The Fettered Woman

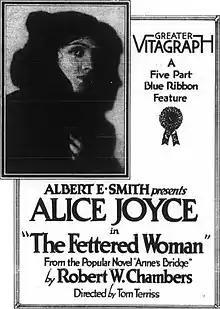

The Fettered Woman is a 1917 American silent drama film directed by Tom Terriss and starring Alice Joyce, Webster Campbell, and Donald MacBride. Based on the 1914 novel "Anne's Bridge" by Robert W. Chambers, it is now considered a lost film.